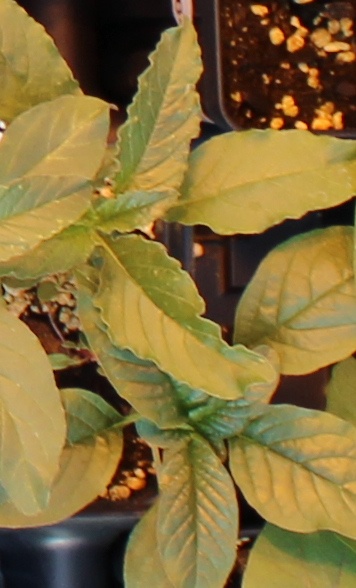
Label: Waterhemp